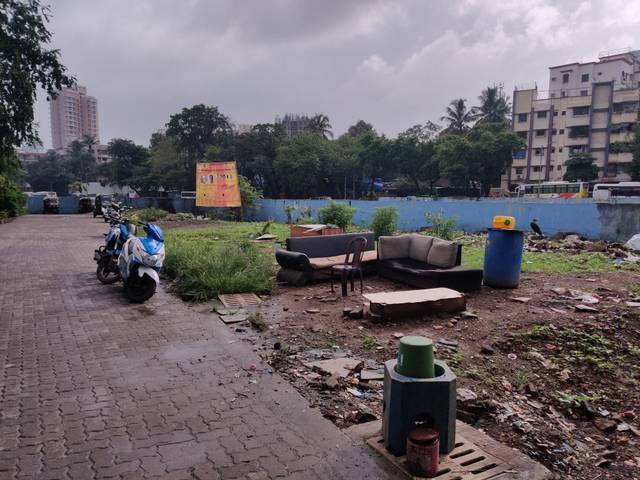
Region: India
Coordinates: 19.247, 72.857